Canberra railway station

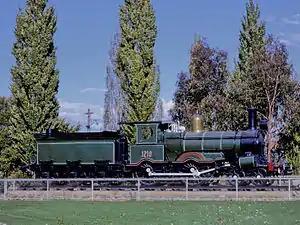

Canberra station, along with the line to Queanbeyan, was owned and staffed by the Commonwealth Railways and later Australian National although services were always operated by the New South Wales Government Railways and its successors. Despite numerous attempts to transfer the loss making line to the Government of New South Wales, it remained in Federal Government hands until May 1985 when it was transferred to the State Rail Authority.